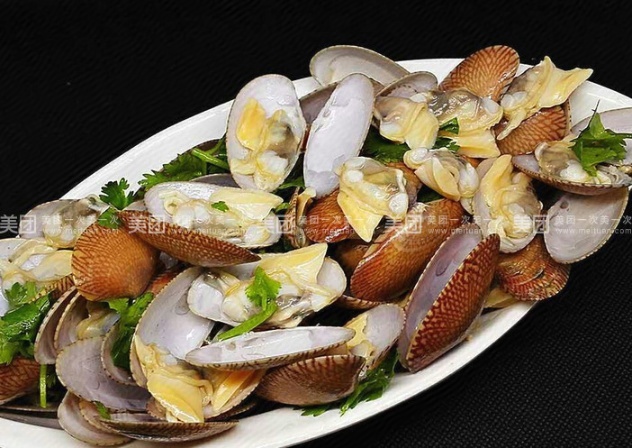
Label: Manila_Clams